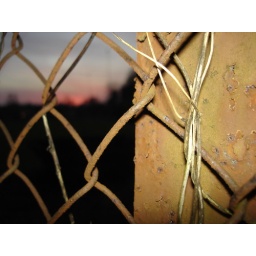
A rusty fence by a soccerfield where i live...